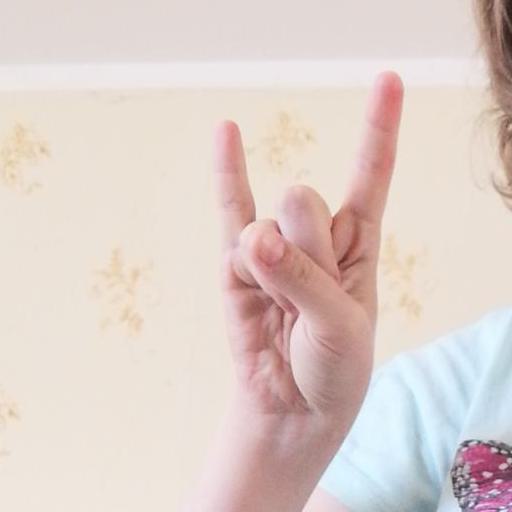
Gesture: rock